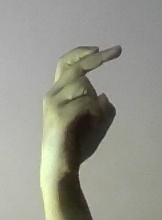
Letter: zay